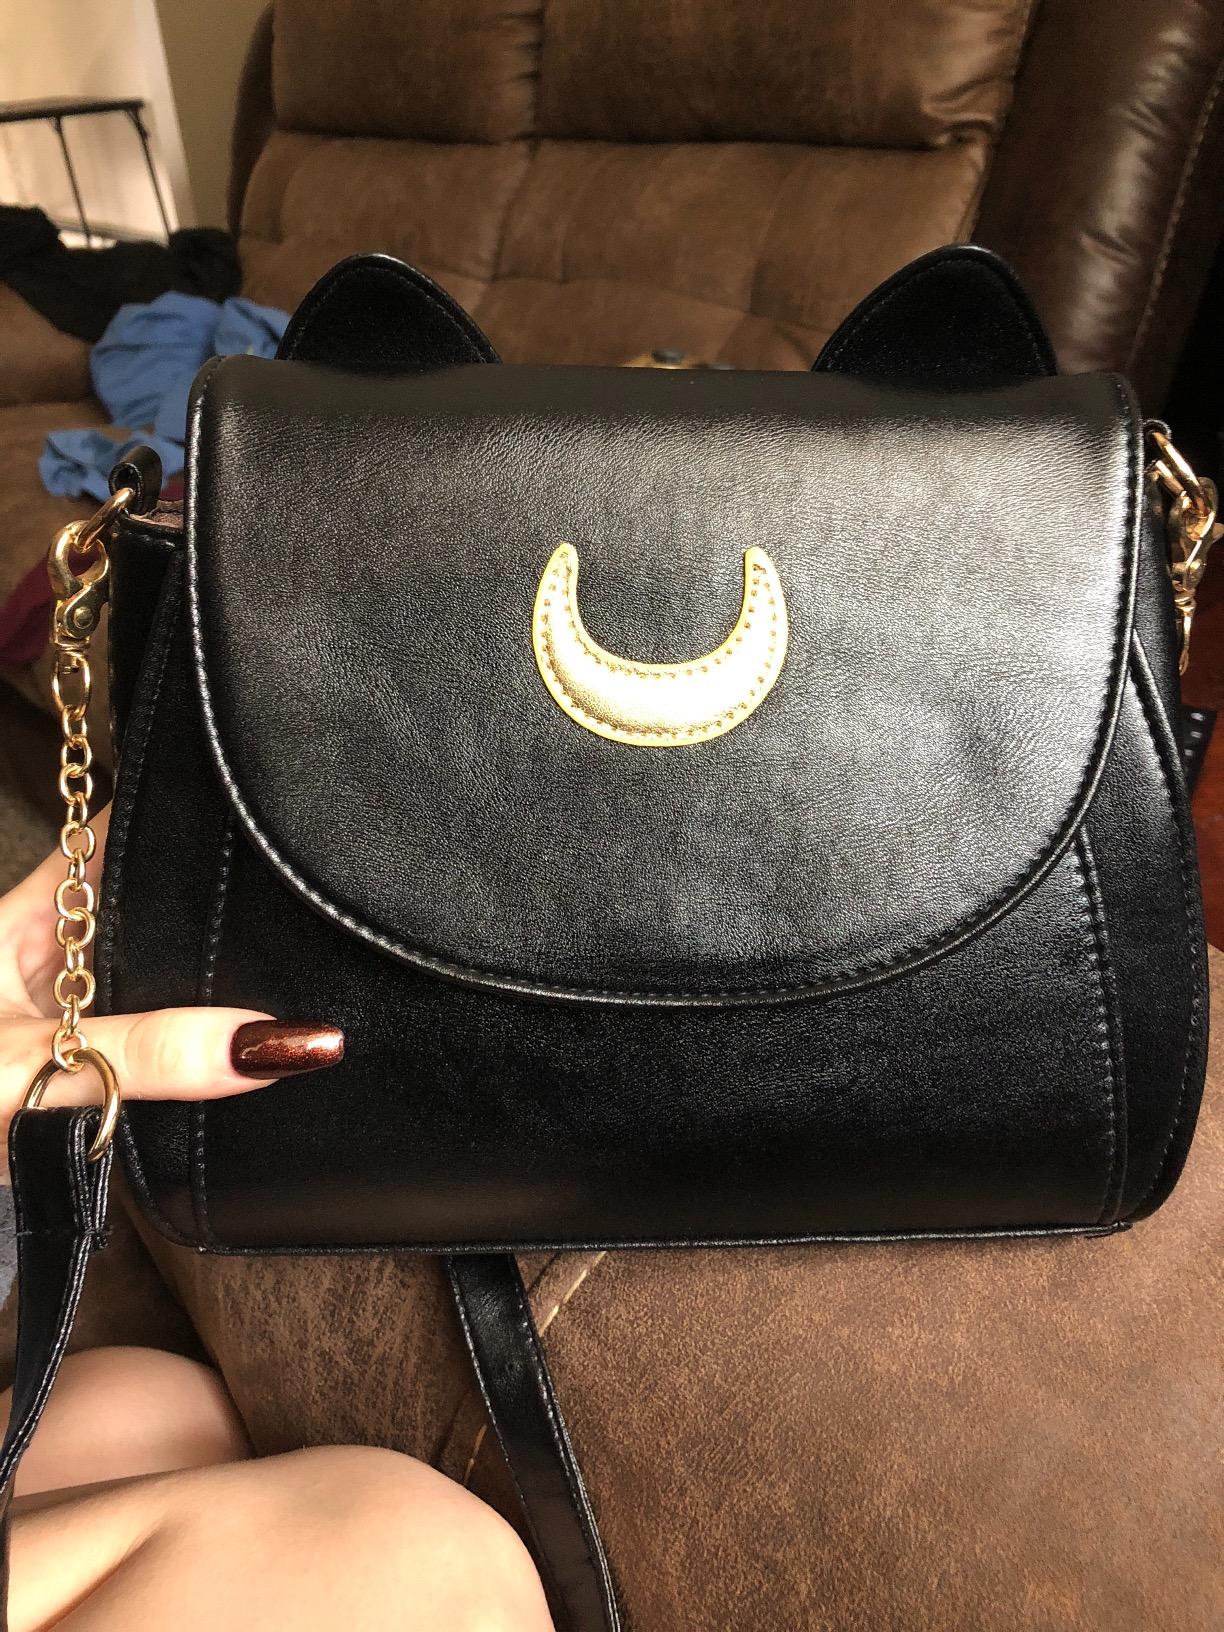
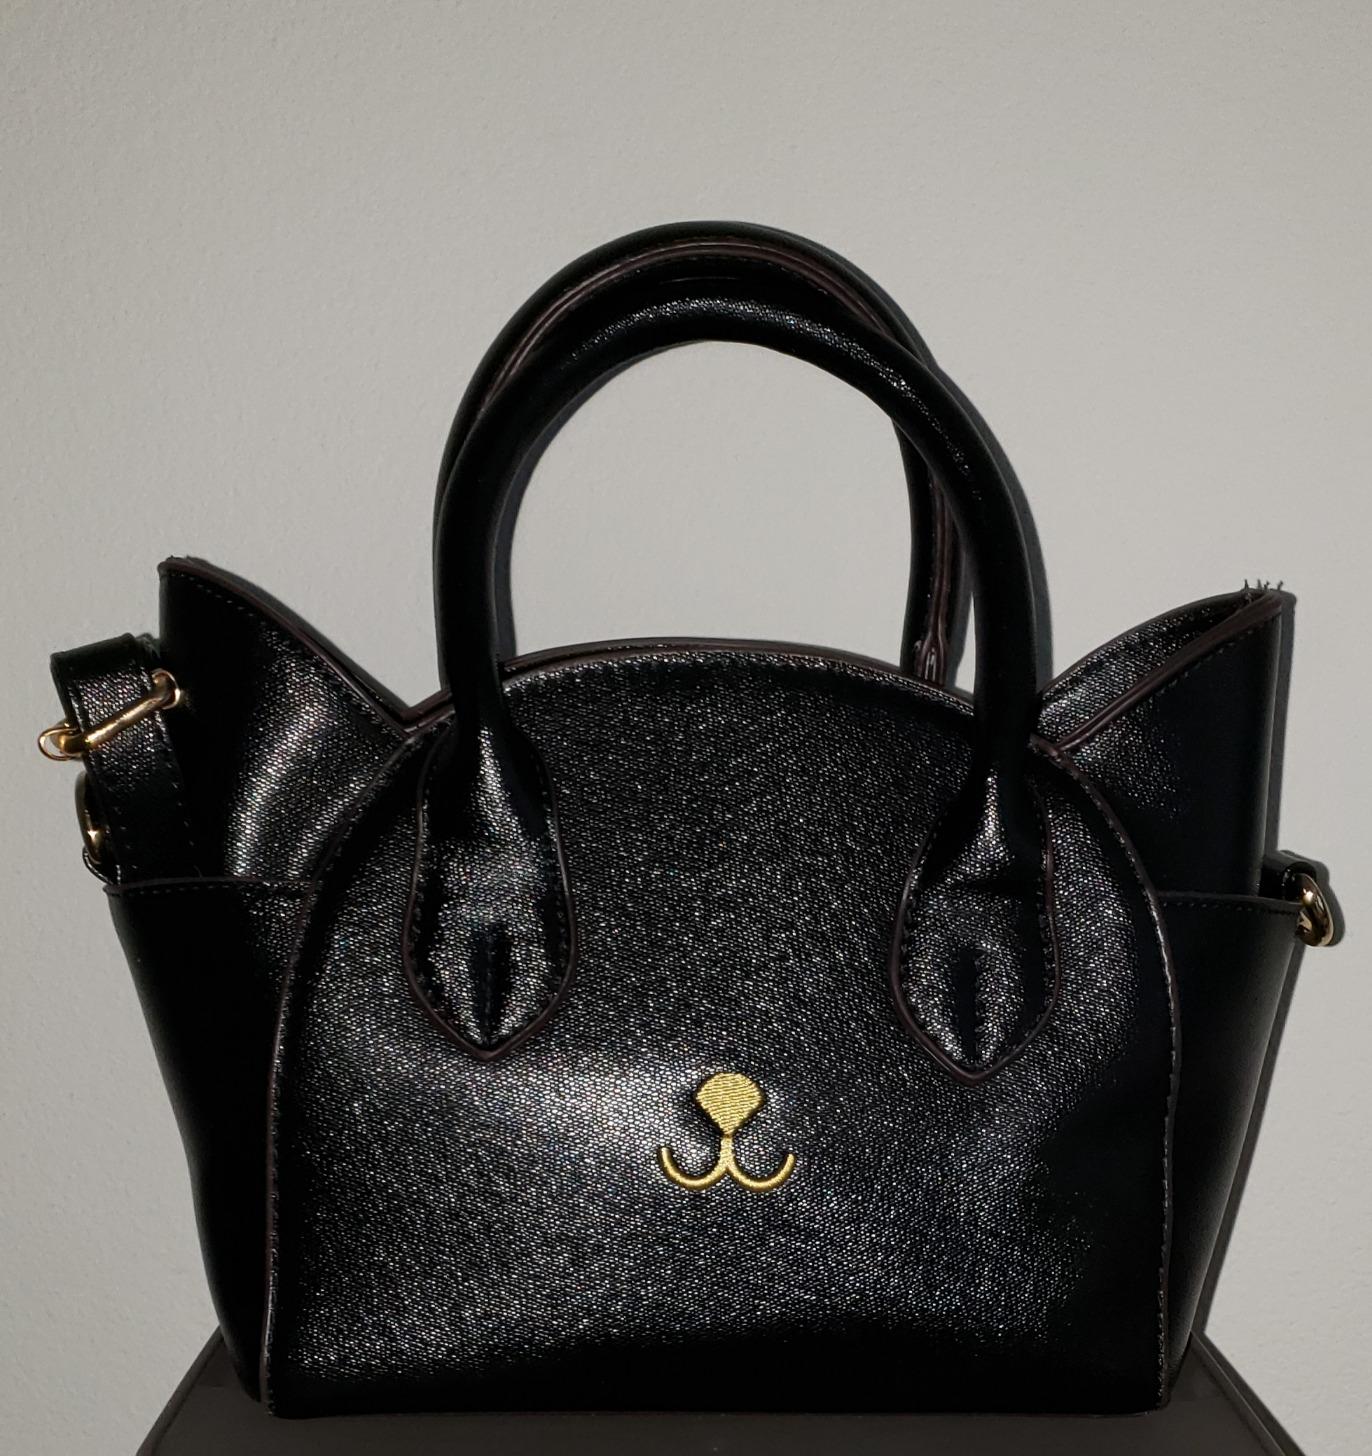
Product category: accessories_handbag
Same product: no